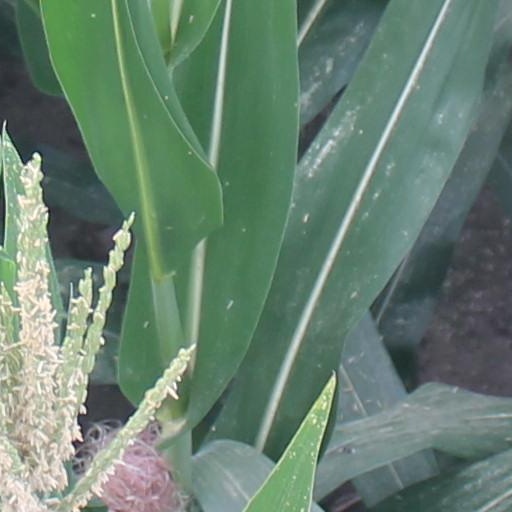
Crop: maize; corn